Canonsburg Opera House disaster

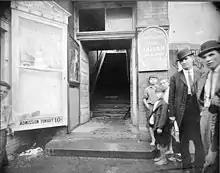
Entrance and stairway to the Canonsburg Opera House as photographed on the morning after the stampede

As both the Canonsburg and Calumet panic events were international news stories occurring less than a decade before, there is speculation that both events were the inspiration for Oliver Wendell Holmes's illustration of unprotected speech in his opinion in the 1919 United States Supreme Court case "Schenck v. United States."